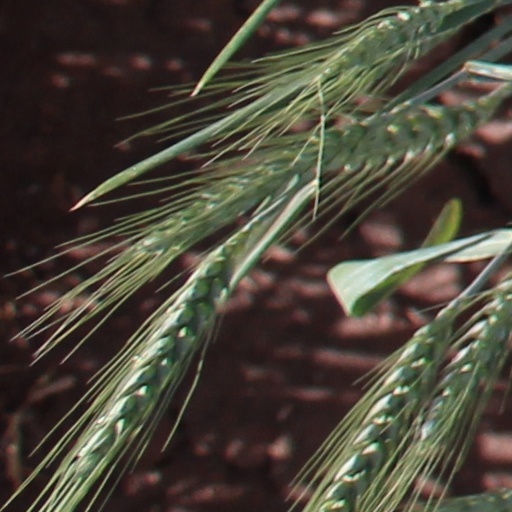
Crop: wheat